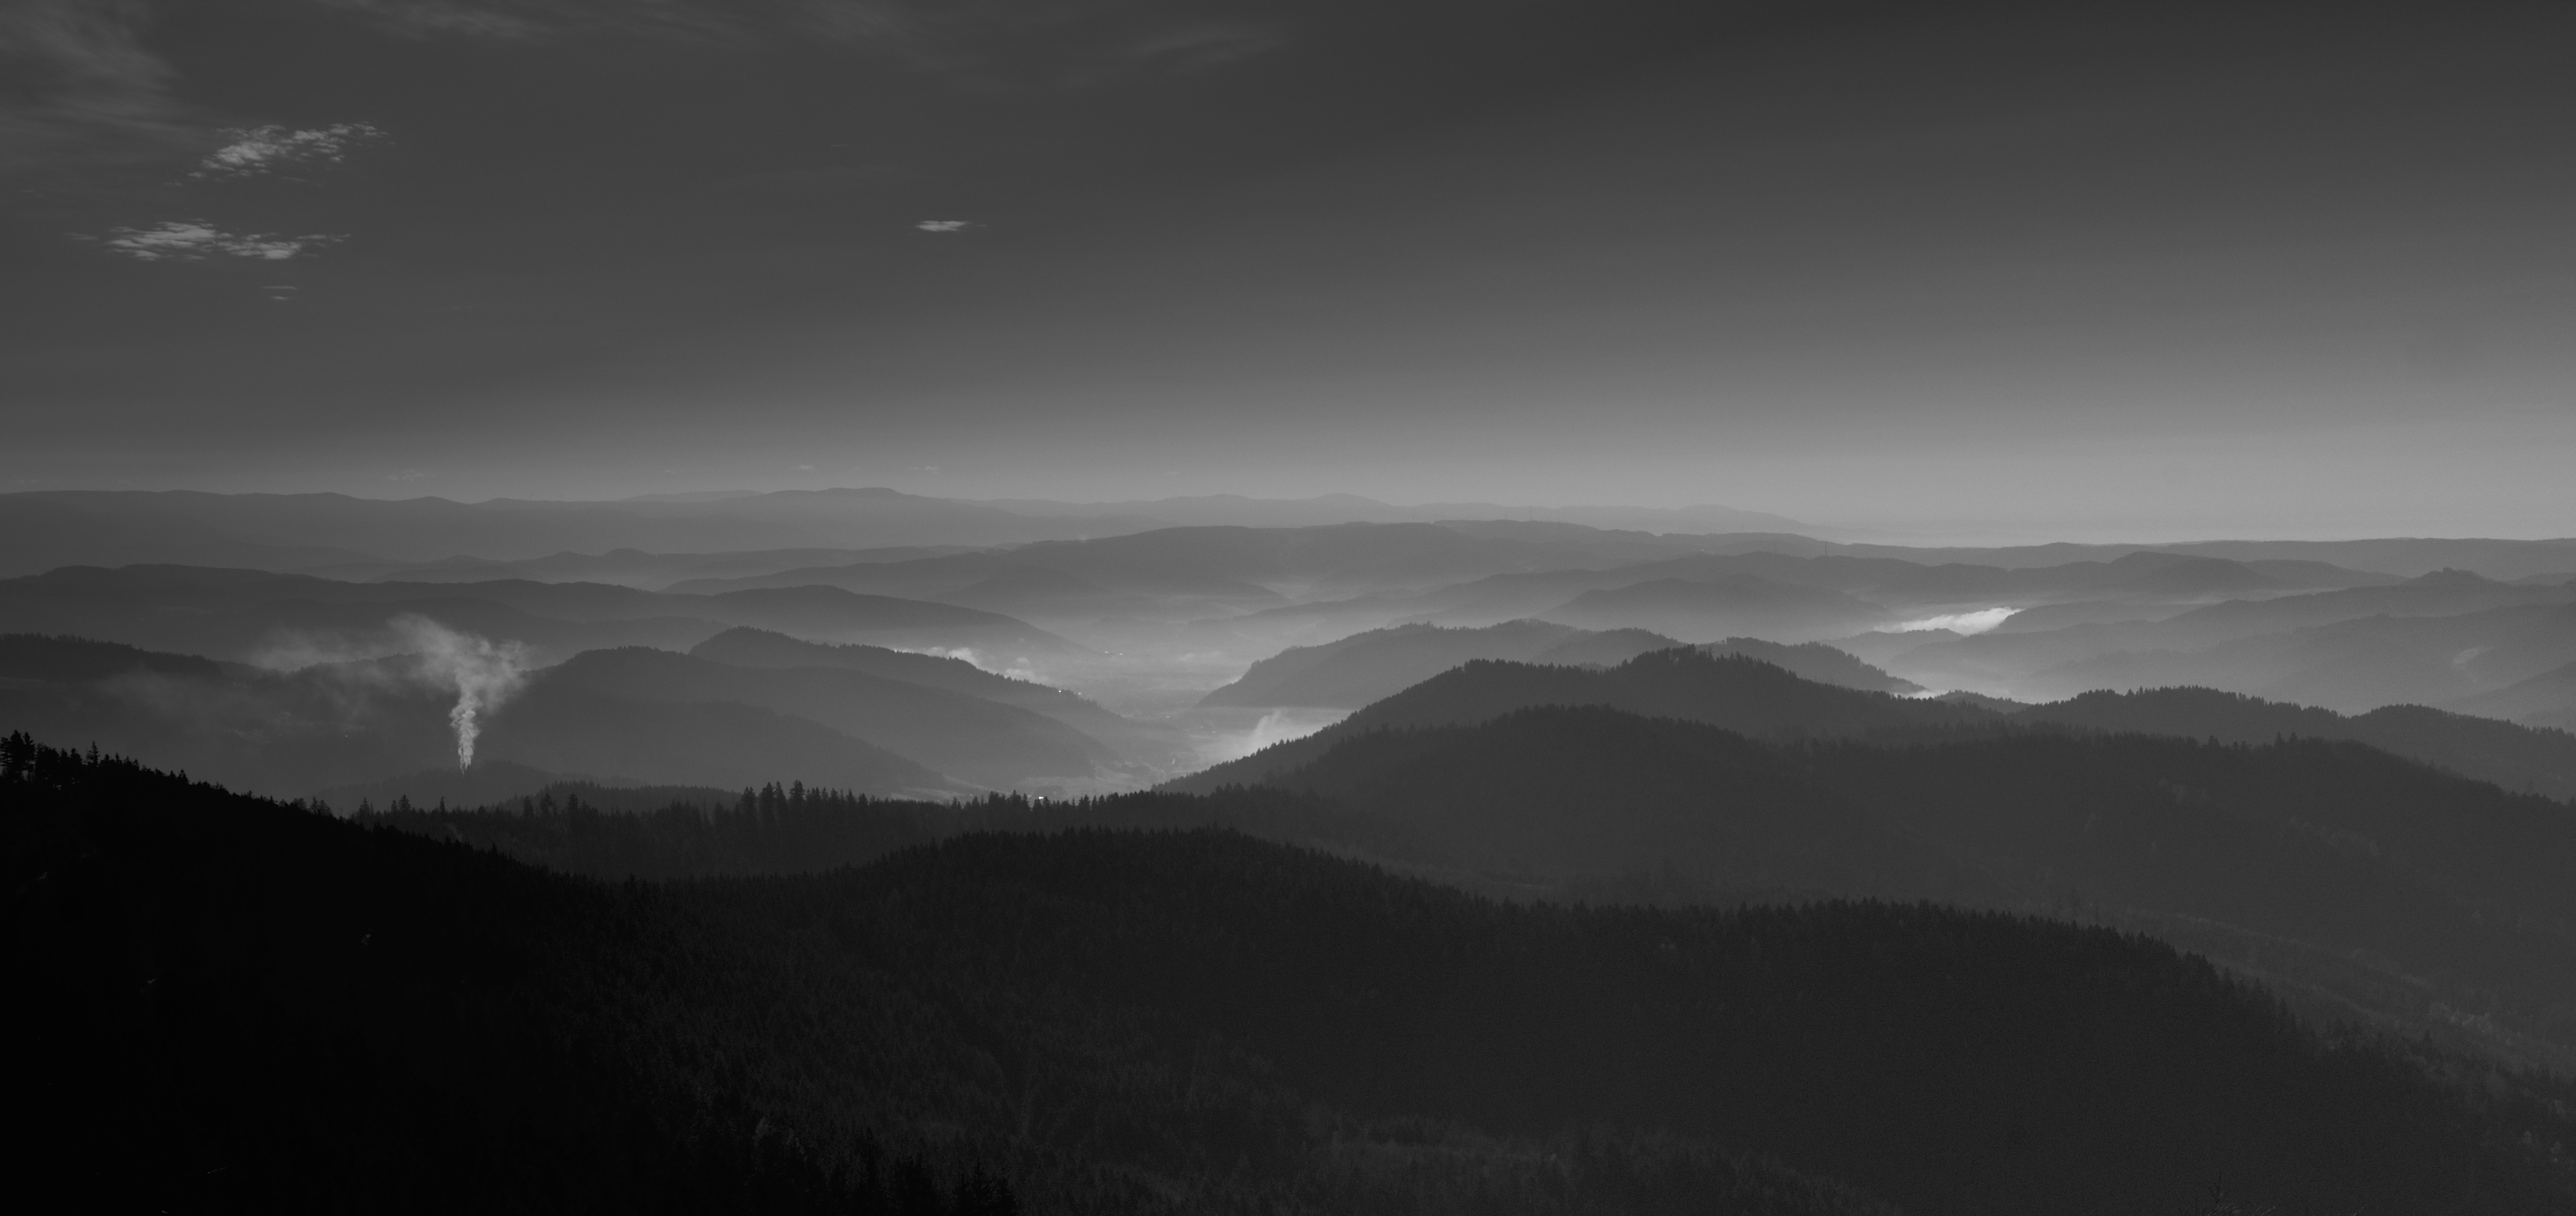
horizon, mountain, cloud, black and white, fog, sunrise, mist, morning, hill, dawn, atmosphere, mountain range, dusk, weather, darkness, monochrome, monochrome photography, atmospheric phenomenon, mountainous landforms